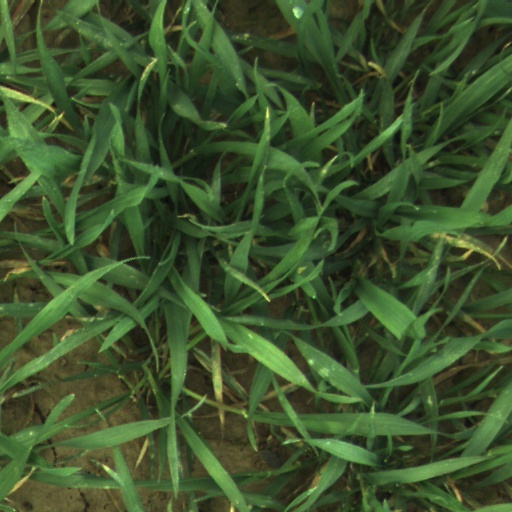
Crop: wheat